Jack Coghill

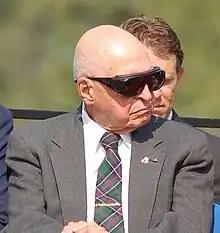
Coghill in 2009

Coghill was born in Fairbanks in 1925. In his prior political career, he was best known by many for being the mayor of Nenana in the interior of Alaska for 22 years. Coghill served in the territorial and state legislatures of Alaska for a number of years. He was elected to the territorial House in 1952 and again in 1956, representing the 4th District, which encompassed the interior and portions of southwestern Alaska. After statehood, he served as a senator in the first three state legislatures. Coghill ran unopposed in 1960 and did not run for re-election in 1964.